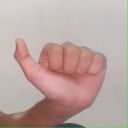
अक्षर: त